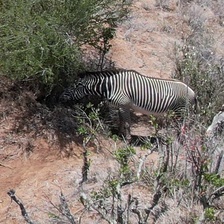
Pose orientation: left